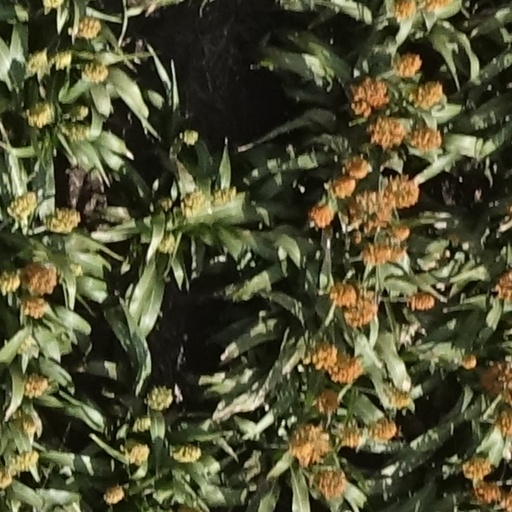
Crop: sorghum